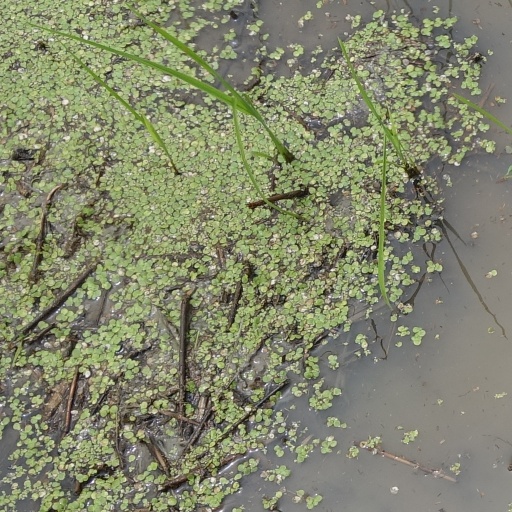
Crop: rice